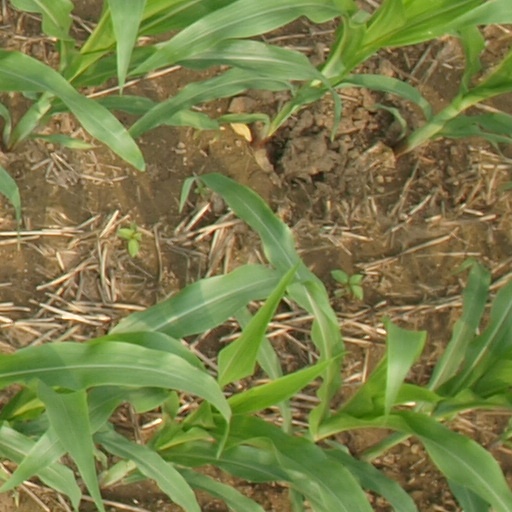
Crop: maize; corn